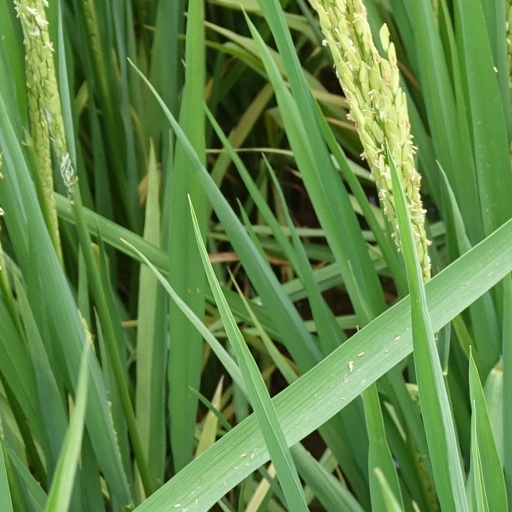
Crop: rice